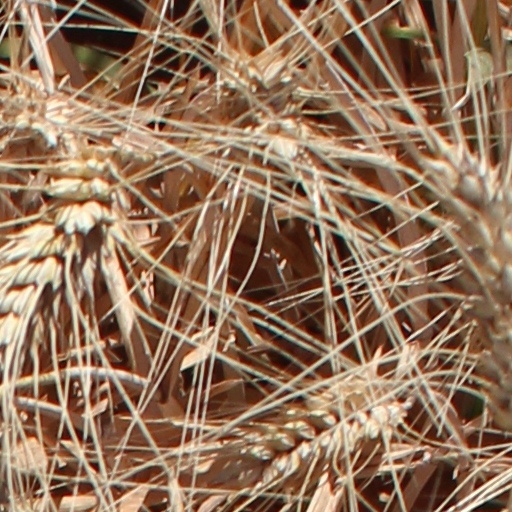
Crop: wheat